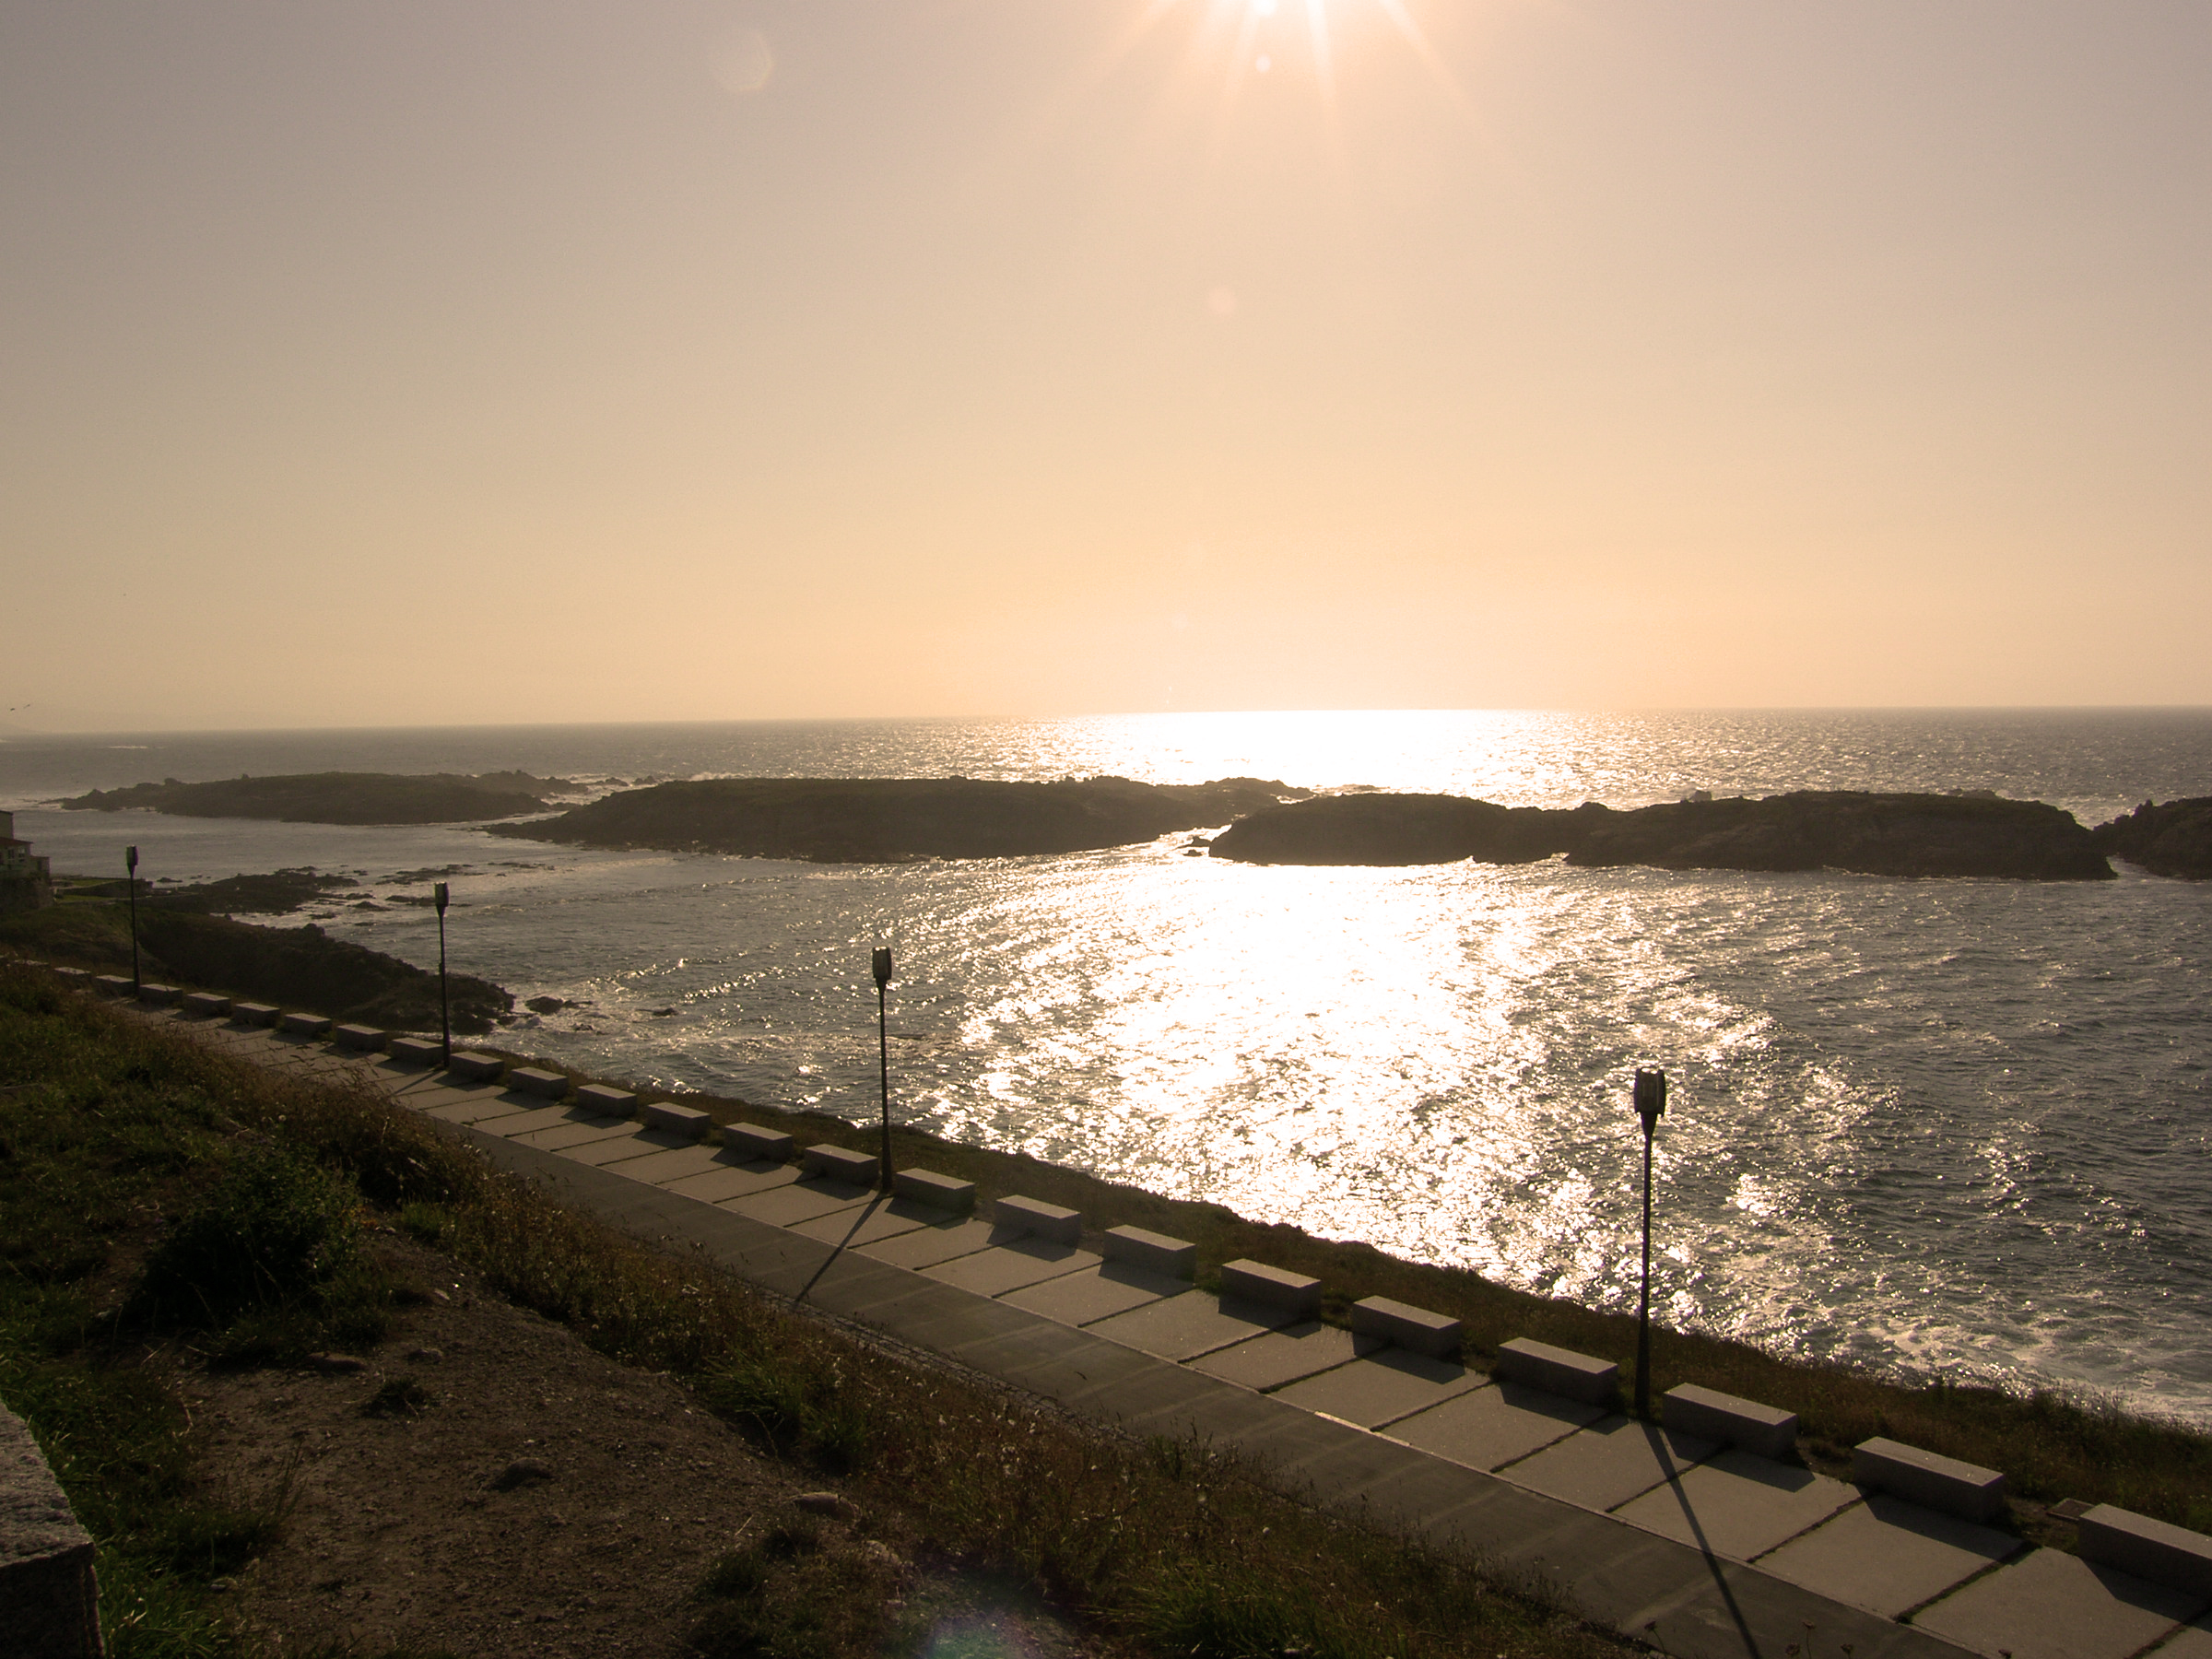
beach, sea, coast, ocean, horizon, sun, sunrise, sunset, sunlight, morning, shore, wave, dawn, dusk, evening, bay, body of water, cape, ggl1